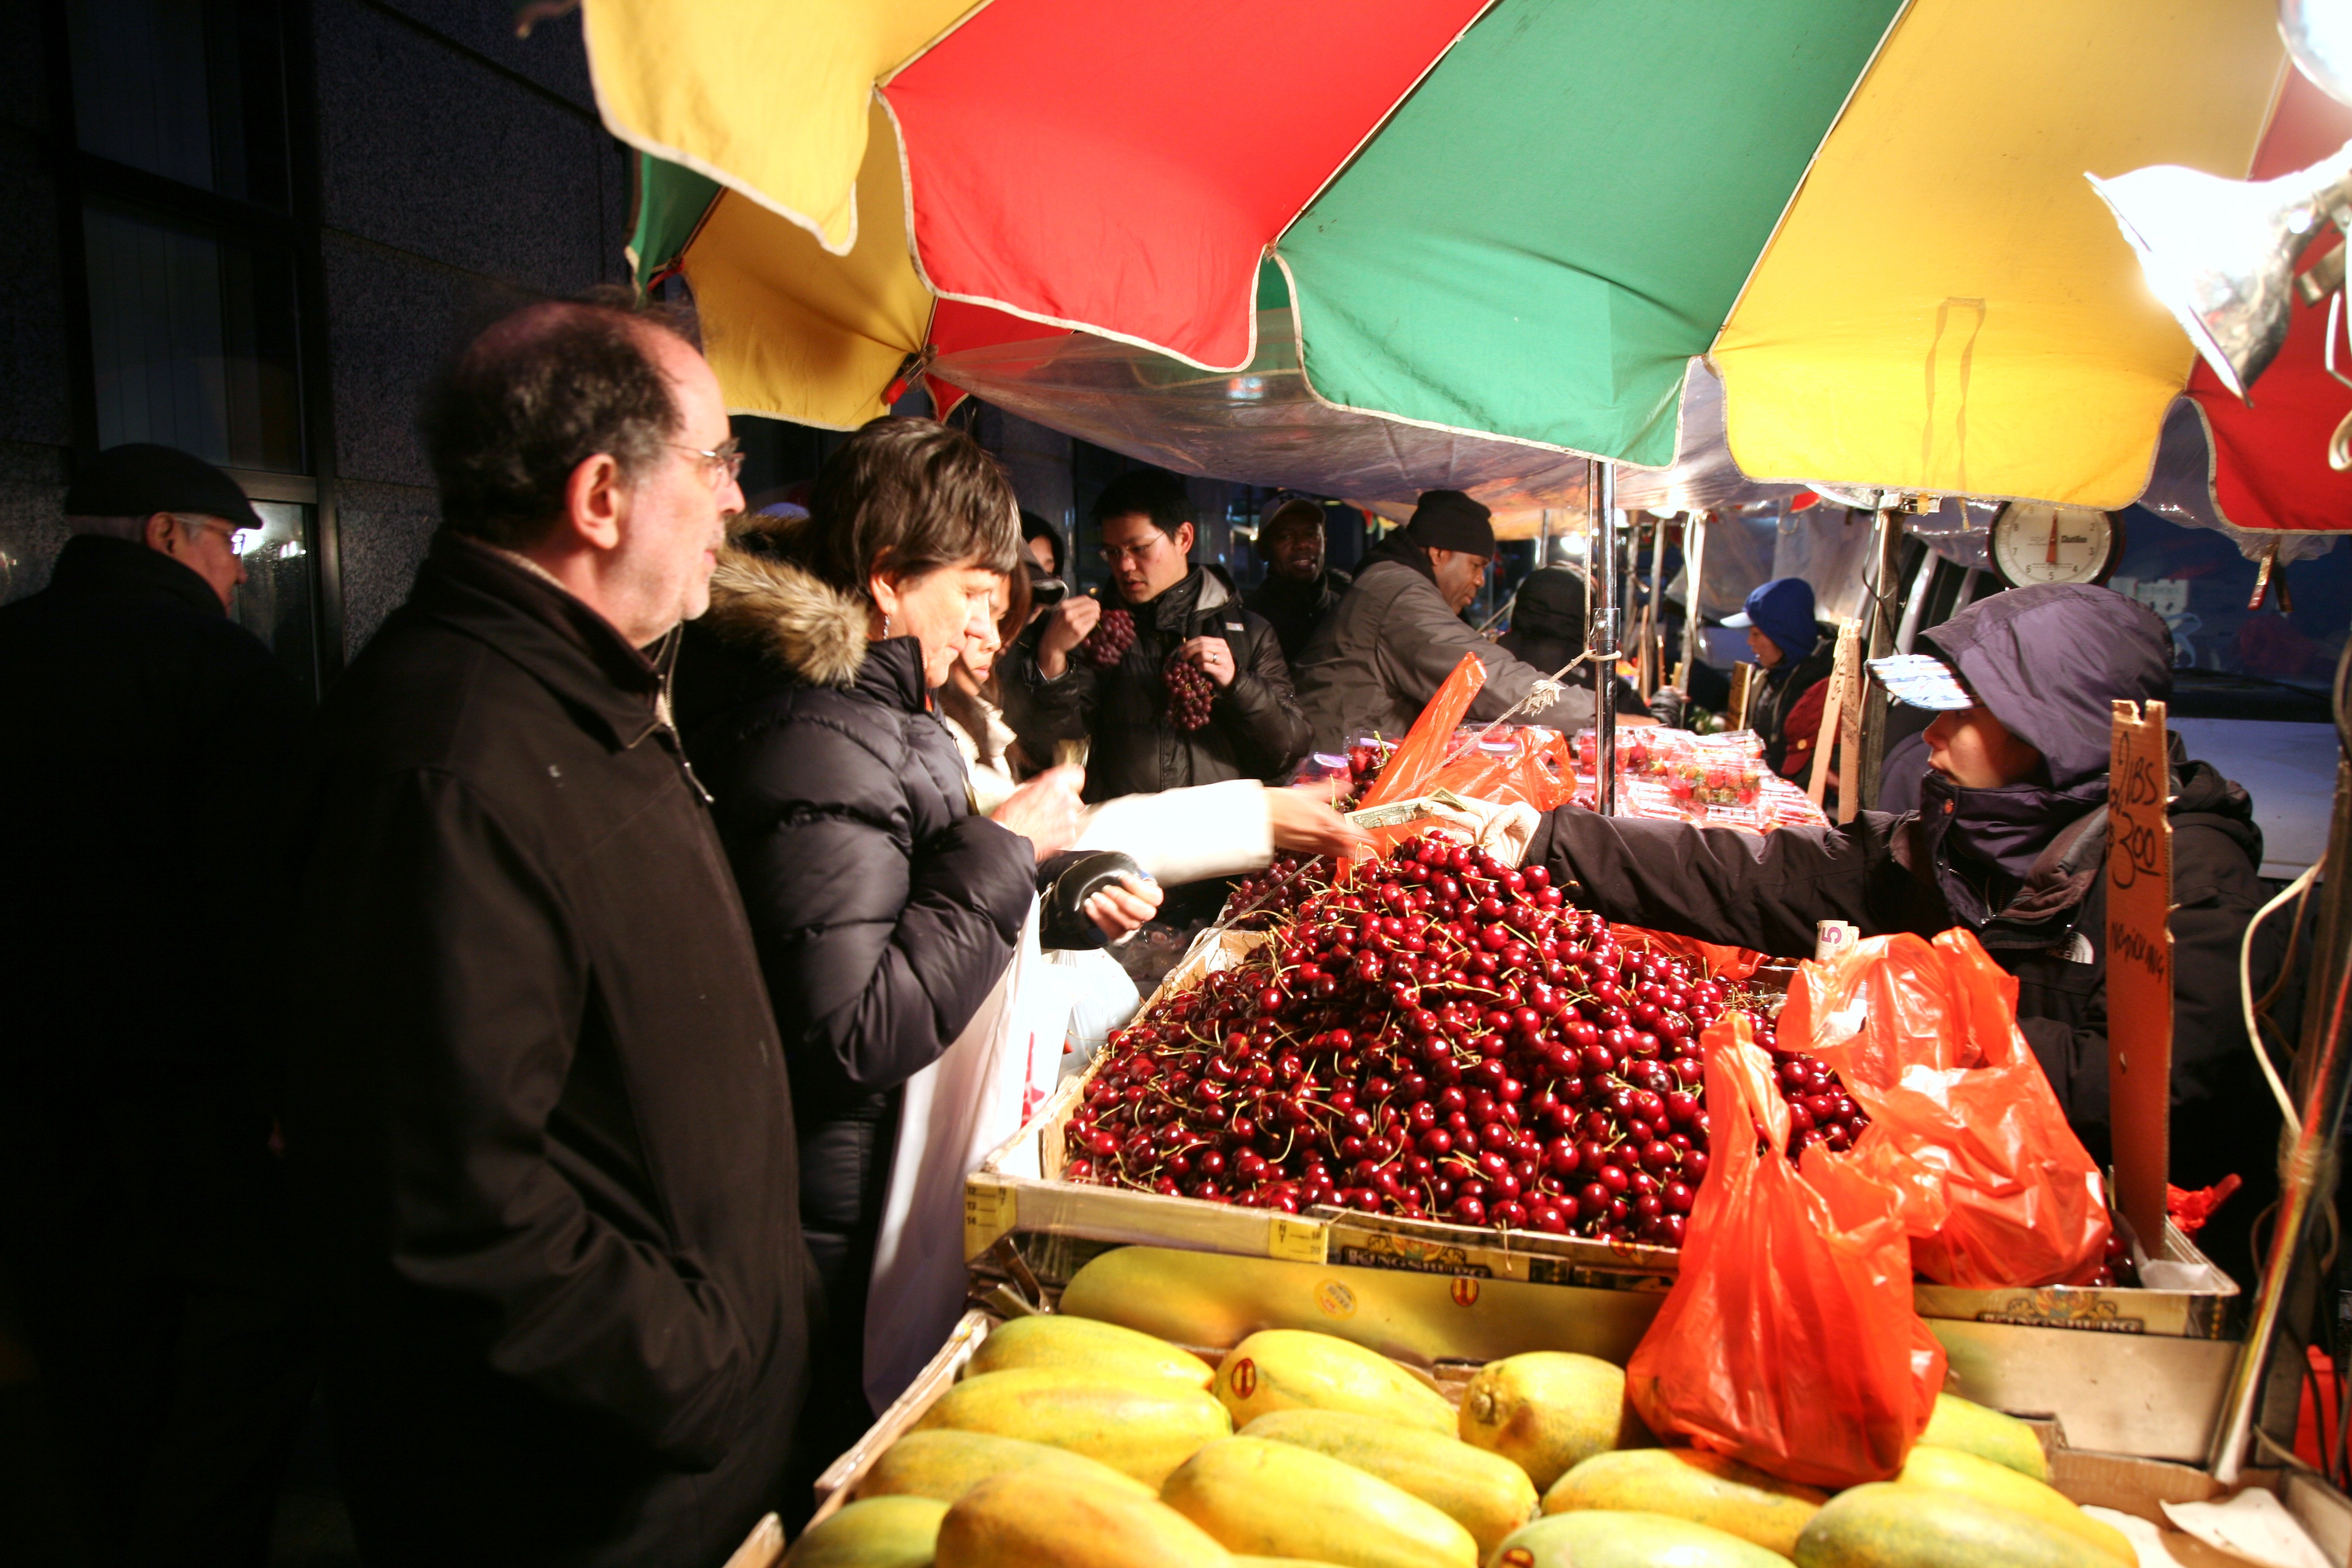
city, manhattan, food, vendor, produce, nyc, bazaar, market, marketplace, public space, newyork, newyorkcity, ny, chinatown, sense, human settlement